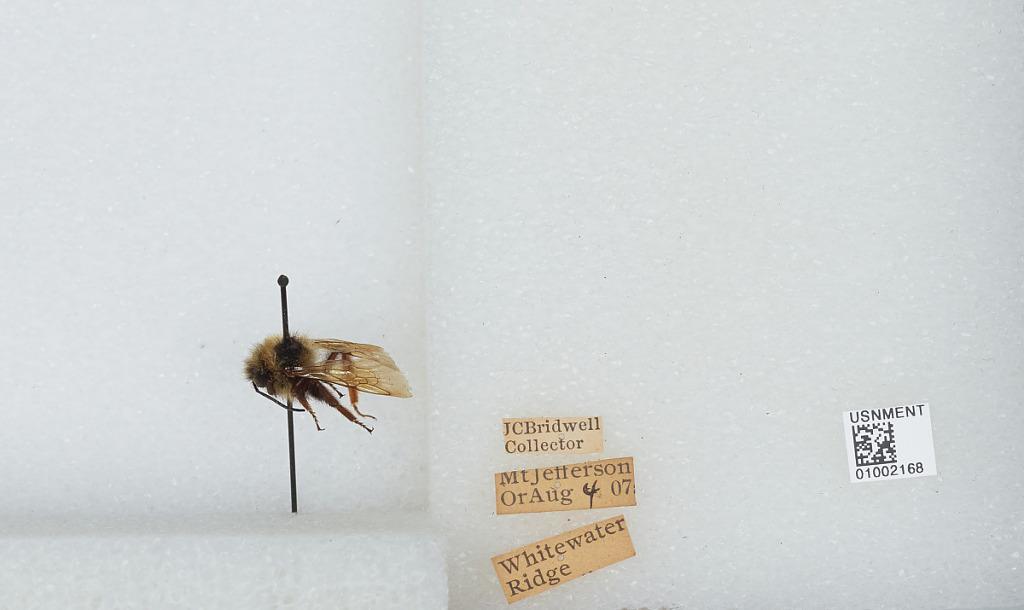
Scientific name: Bombus (Fervidobombus) fervidus fervidus (Fabricius)
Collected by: J. Bridwell
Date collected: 1907-8-4
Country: United States
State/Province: Oregon
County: Linn
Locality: Whitewater Ridge, Mount Jefferson
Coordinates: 44.6742, -121.799